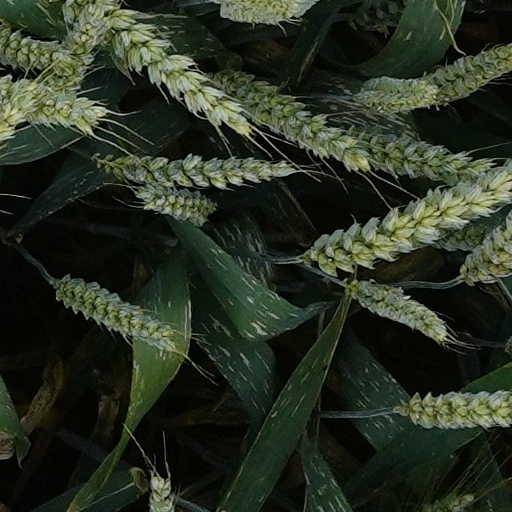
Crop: wheat